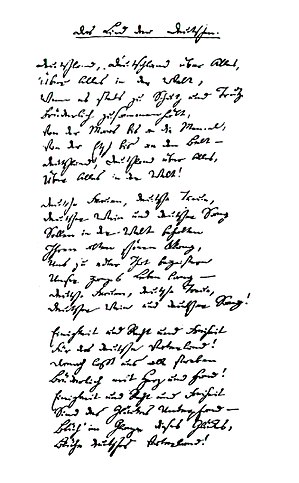
Lied der Deutschen
Hoffmann von Fallerslebens håndskrevne udgave af Das Lied der Deutschen
Das Lied der Deutschen eller Deutschlandlied blev Tysklands nationalsang i 1922; i dag er det kun tredje vers, der er nationalsang. Teksten er skrevet af August Heinrich Hoffmann von Fallersleben i 1841. Melodien er den østrigske kejserhymne af Joseph Haydn.